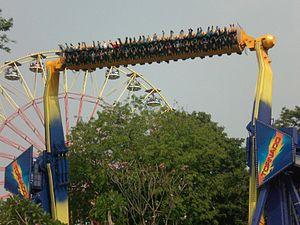
Top Spin est un type d'attractions à sensation développé par Huss Park Attractions, qui consiste en une plateforme accueillant les passagers, maintenue entre deux bras. Les deux bras peuvent tourner et possèdent des contrepoids à l'extrémité opposée à celle de la plateforme. La plateforme peut aussi tourner soit en roue libre soit par un autre jeu de moteurs. Les moteurs sont équipés de freins qui sont utilisés à différents moments de l'attraction afin de créer de nombreuses sensations.